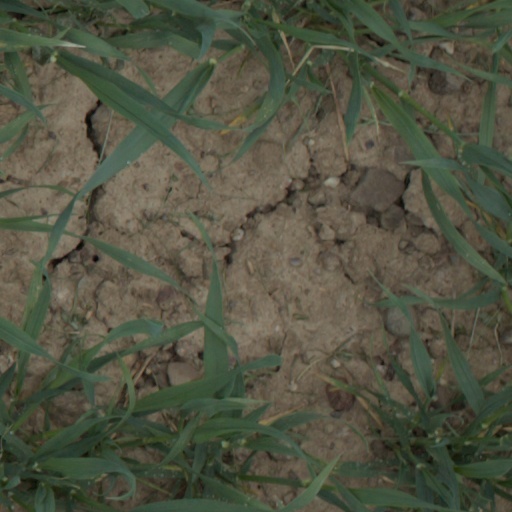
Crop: wheat